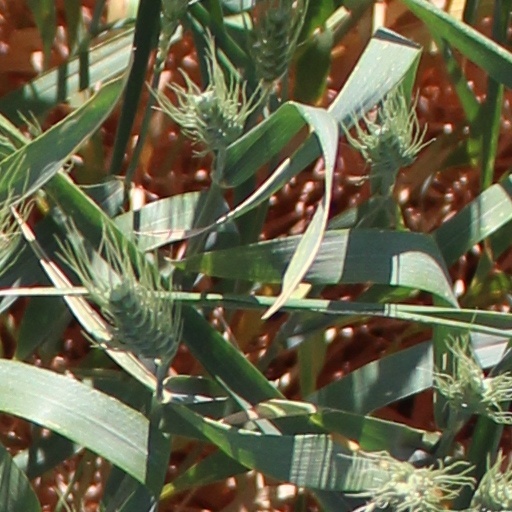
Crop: wheat